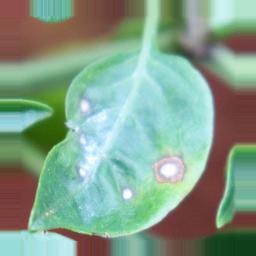
Label: cercospora